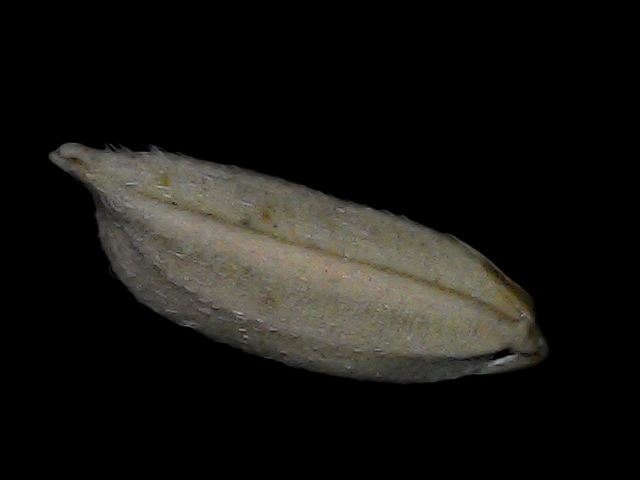
Rice variety: Bd79